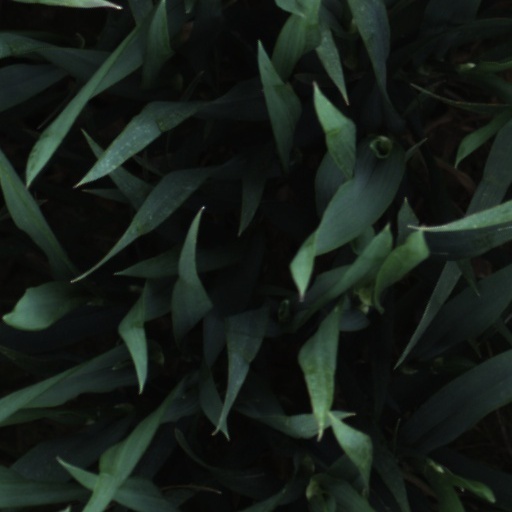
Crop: wheat